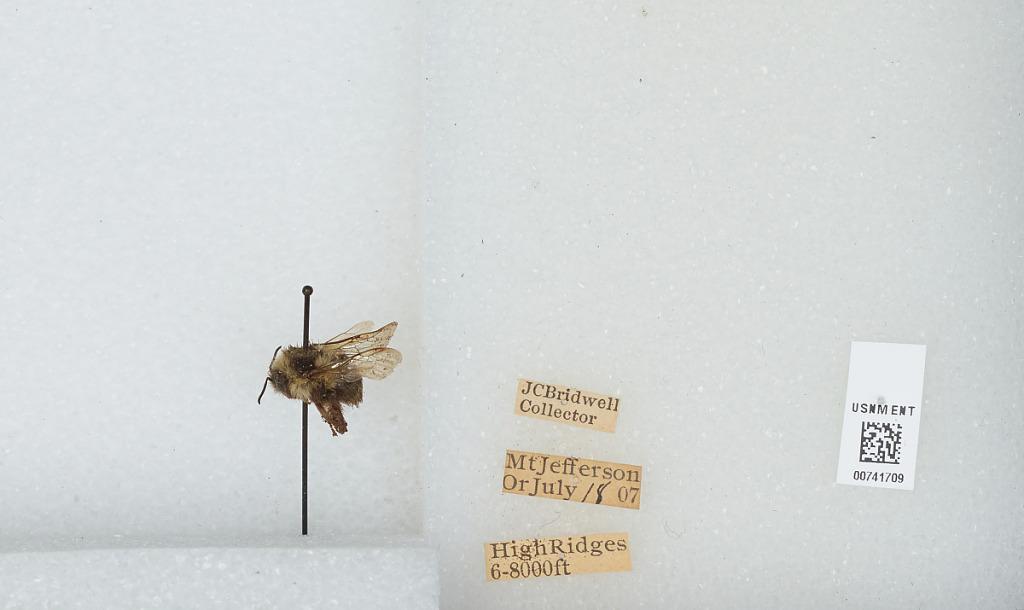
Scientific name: Bombus (Pyrobombus) bifarius Cresson
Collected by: J. Bridwell
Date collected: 1907-7-18
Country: United States
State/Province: Oregon
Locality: High Ridges, Mount Jefferson
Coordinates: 44.6742, -121.799